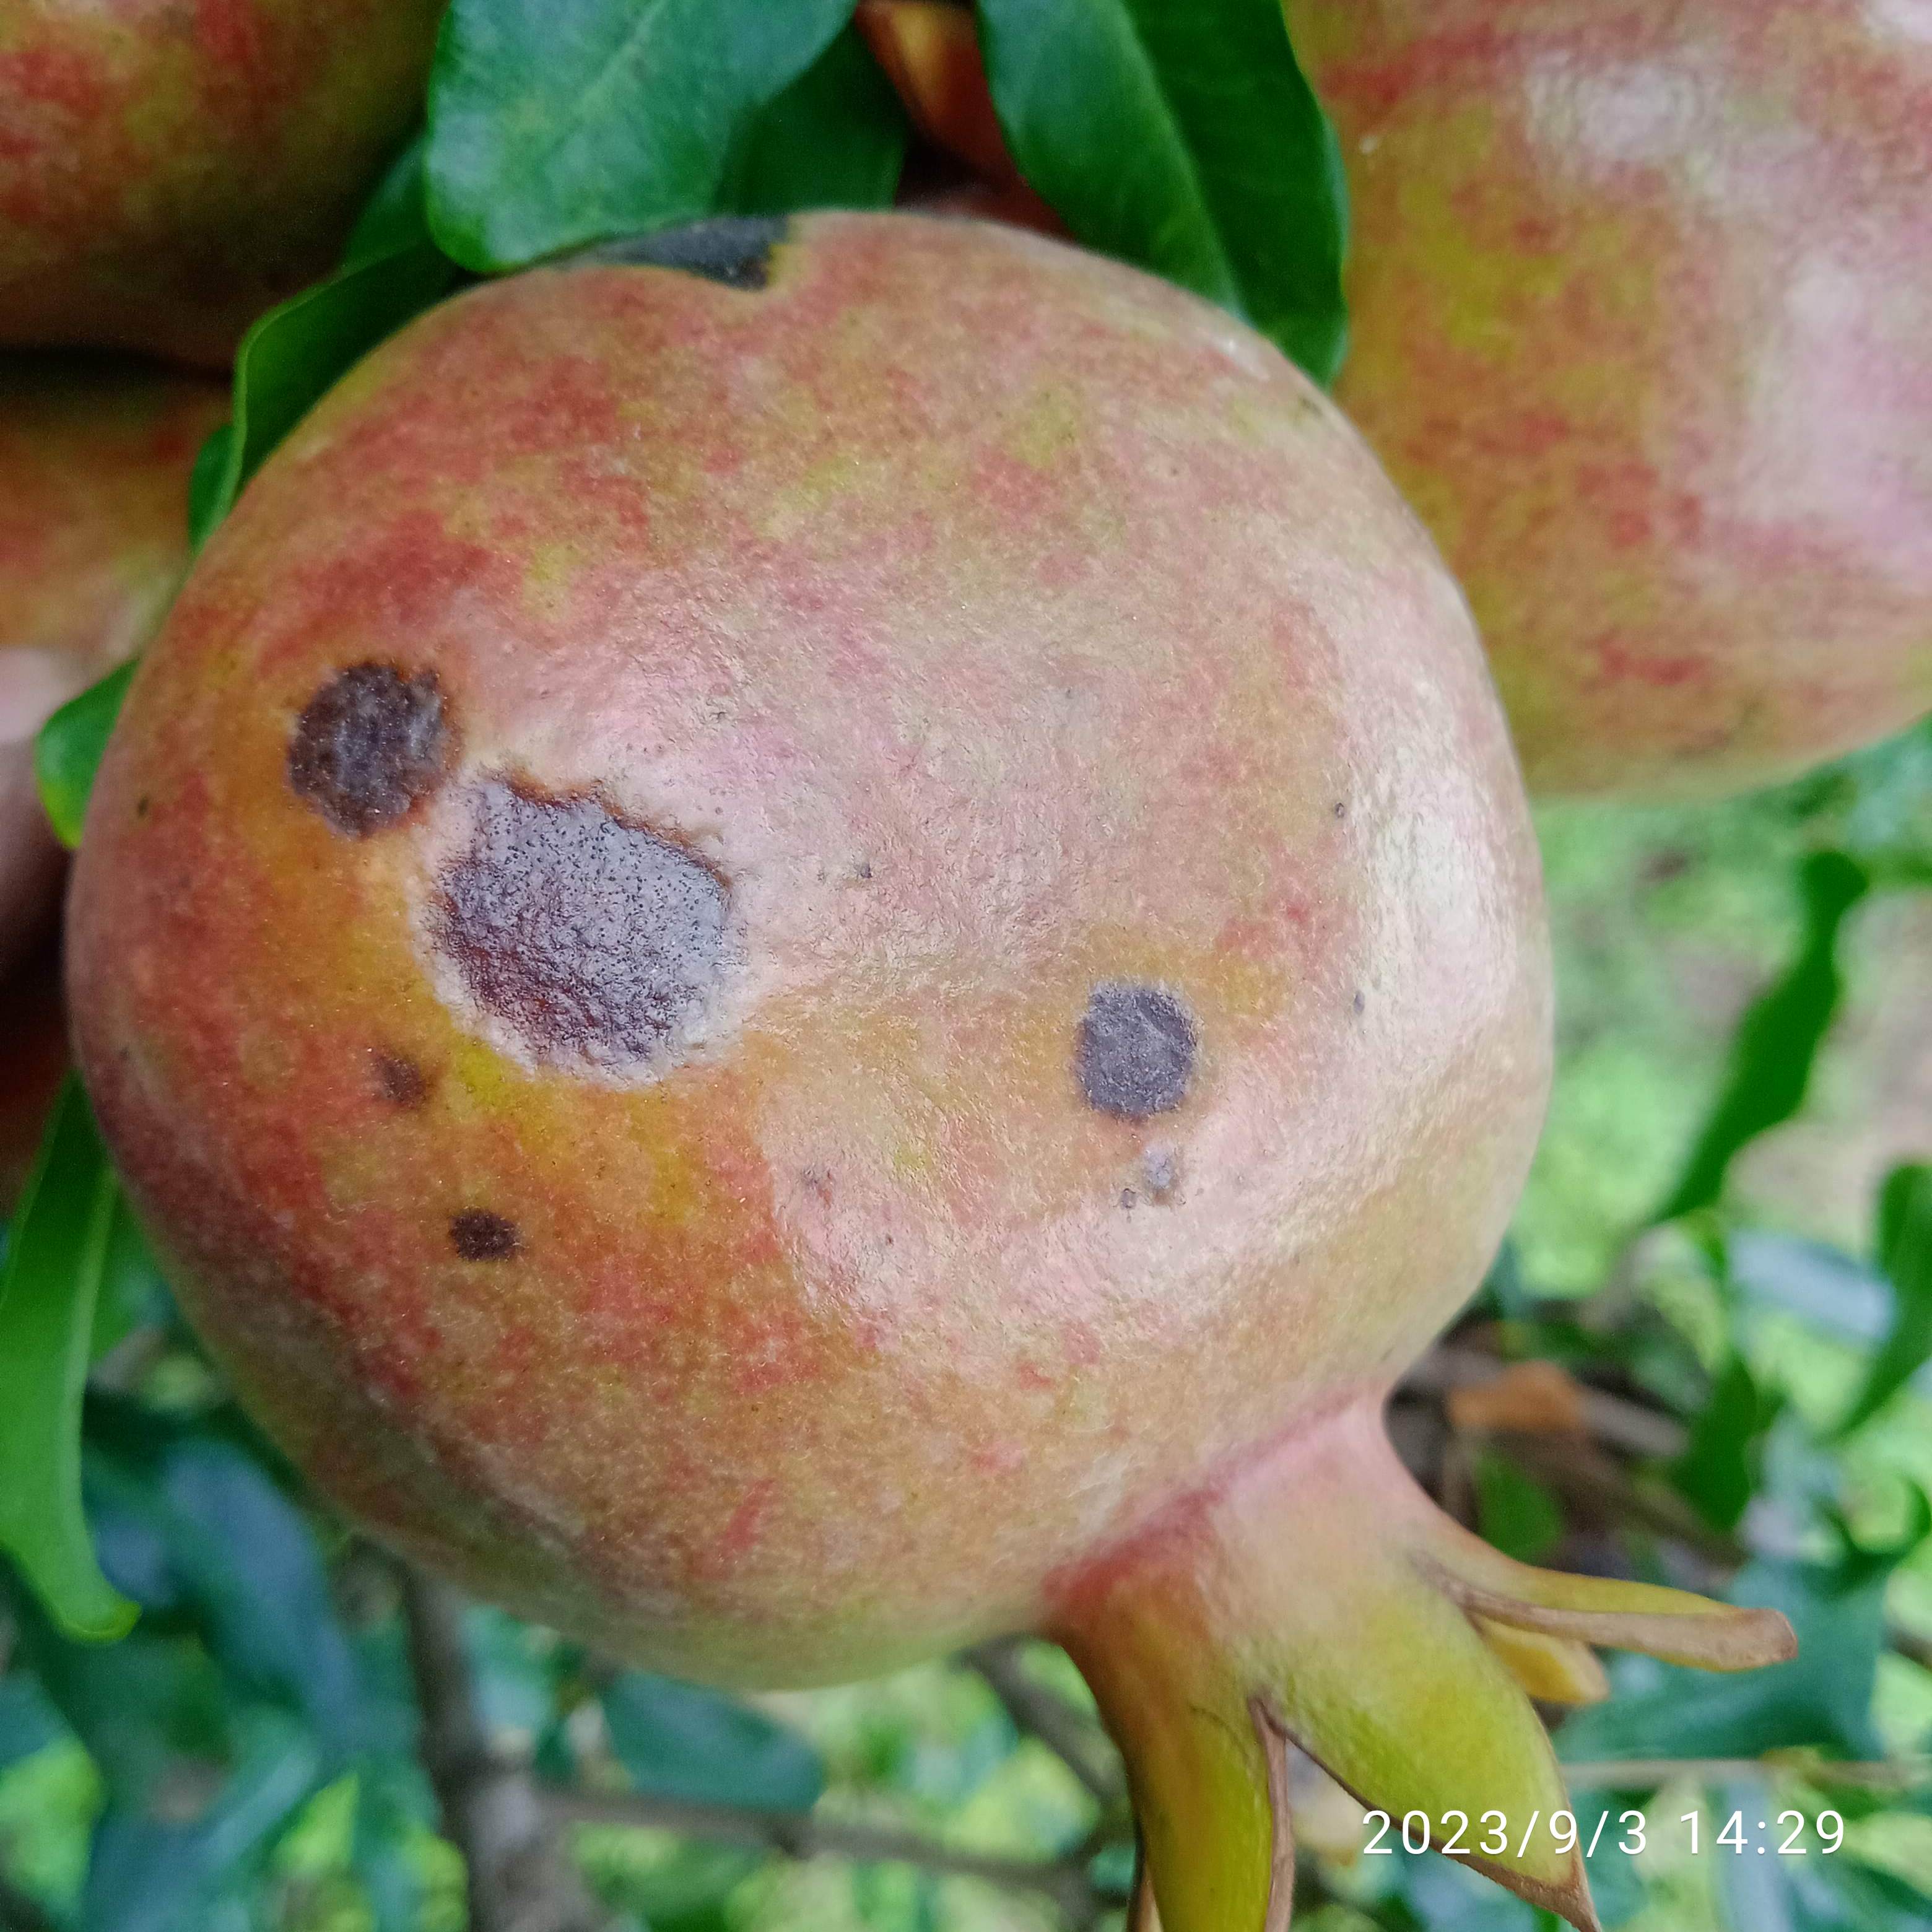
Label: Anthracnose